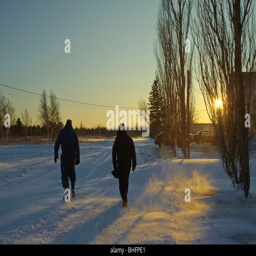
men walking in a howling blizzard at sunset along country